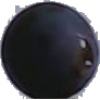
Label: Grape Blue 1